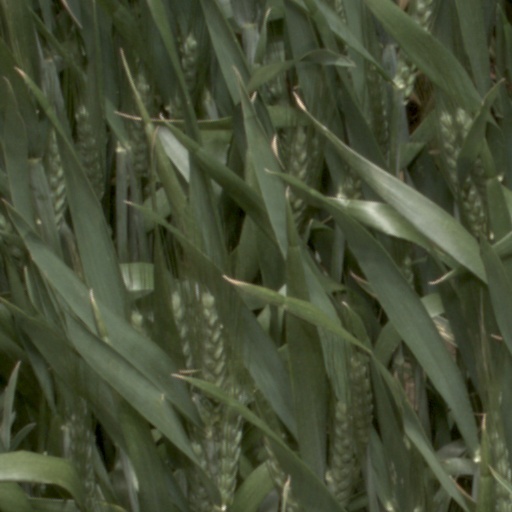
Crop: wheat